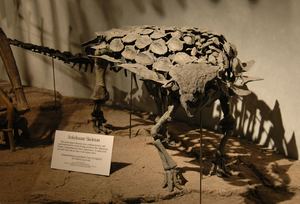
Les Polacanthinae, constituent une famille éteinte de dinosaures ornithischiens herbivores appartenant à l'infra-ordre des ankylosauriens et à la famille des Nodosauridae. La position de ce taxon n'est pas encore fixée et il pourrait s'agir d'une famille appelée alors les Polacanthidae.
Gargoyleosaurus est un genre éteint de dinosaures ornithischiens, le plus ancien ankylosaurien connu avec le genre Mymoorapelta.